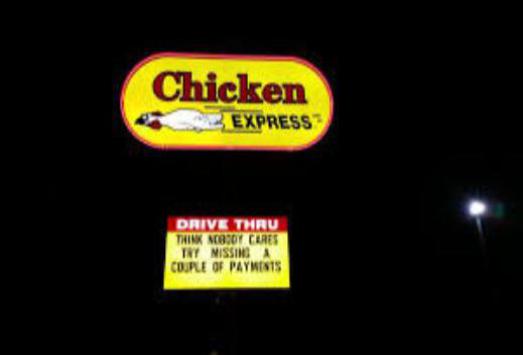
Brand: chicken express
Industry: Food